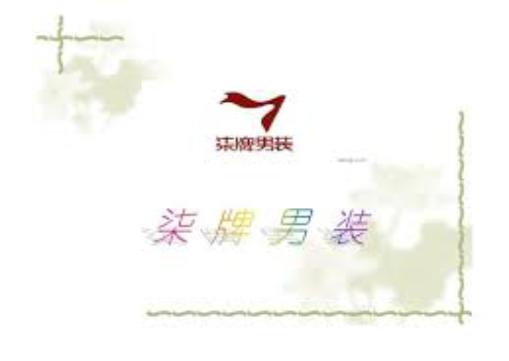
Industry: Clothes